Learning the Law

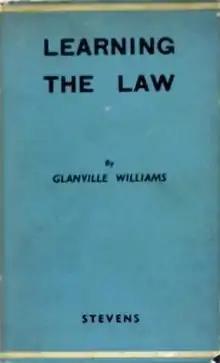
First edition (publ. Stevens & Sons)

Learning the Law is a book written by Glanville Williams and edited by him and A. T. H. Smith. It professes to be a "Guide, Philosopher and Friend".